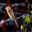
Label: bird